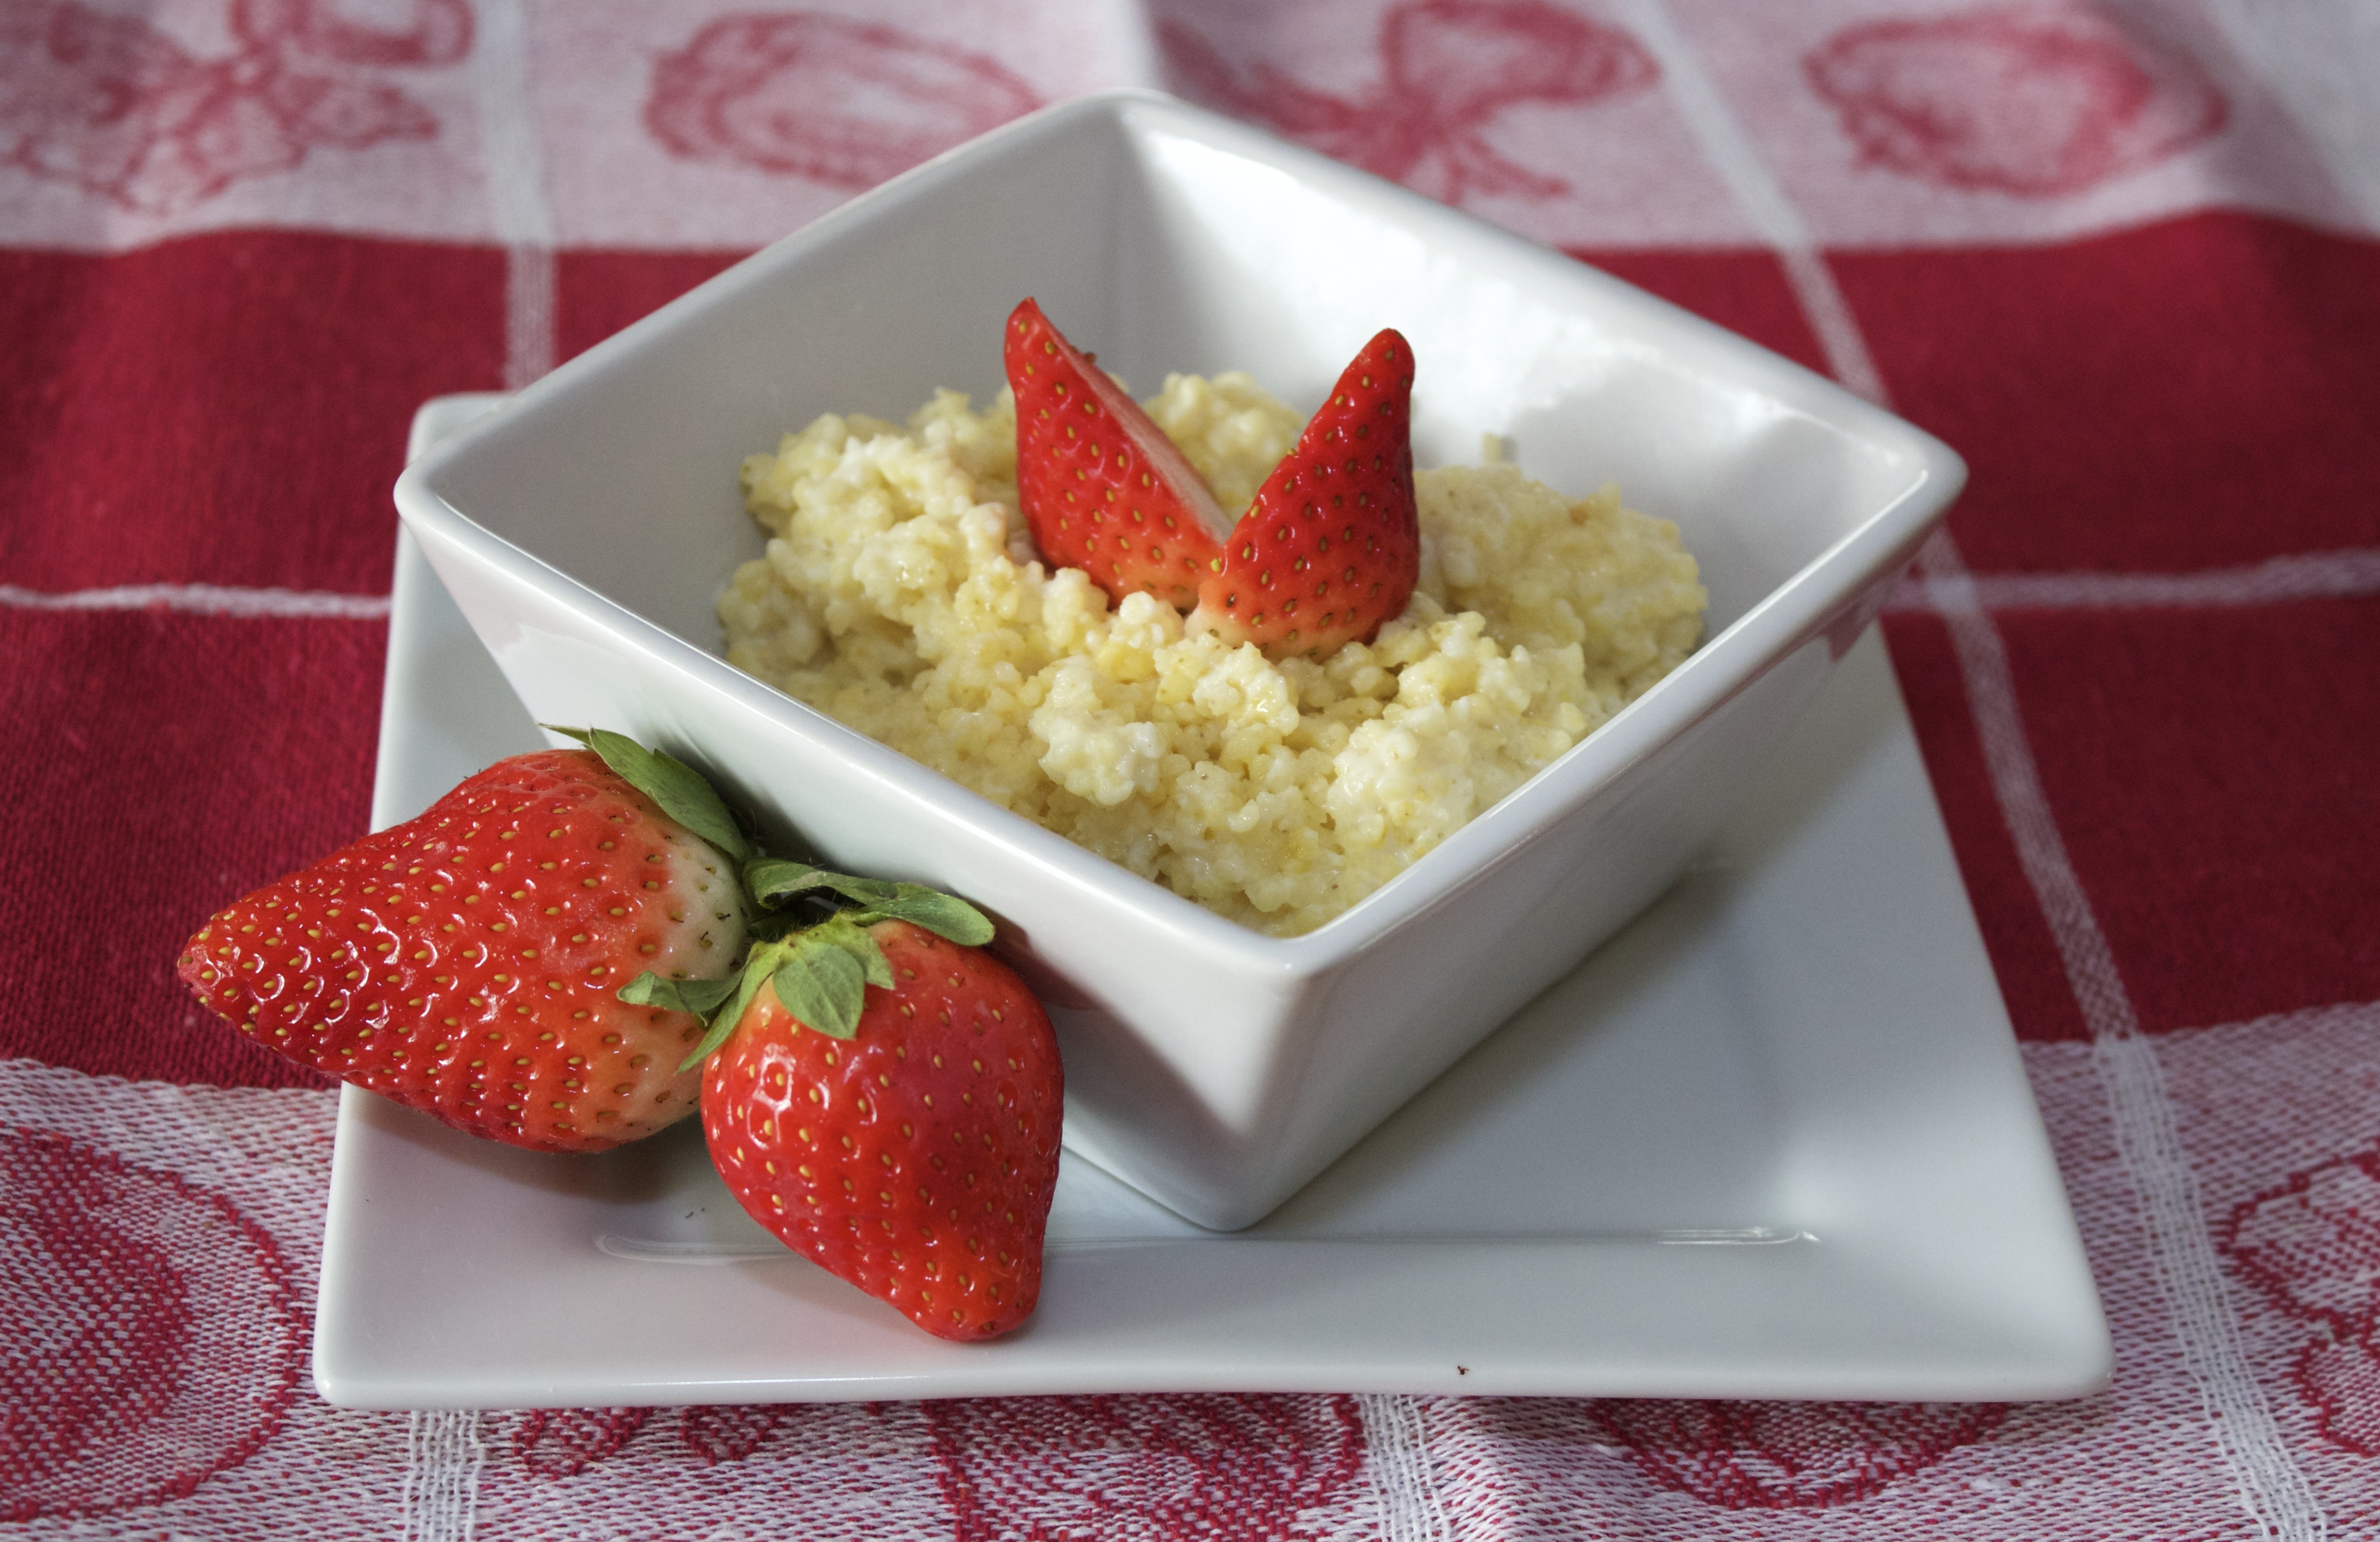
fruit, sweet, morning, dish, meal, food, produce, breakfast, healthy, dessert, cuisine, delicious, strawberry, eating, strawberries, healthy eating, breakfast table, eating healthy, healthy breakfast